Answer in natural language. Considering the relative positions, where is dark blue fabric armchair (highlighted by a blue box) with respect to tall lamp with spheres and fabric shade (highlighted by a green box)? Choose between the following options: right or left
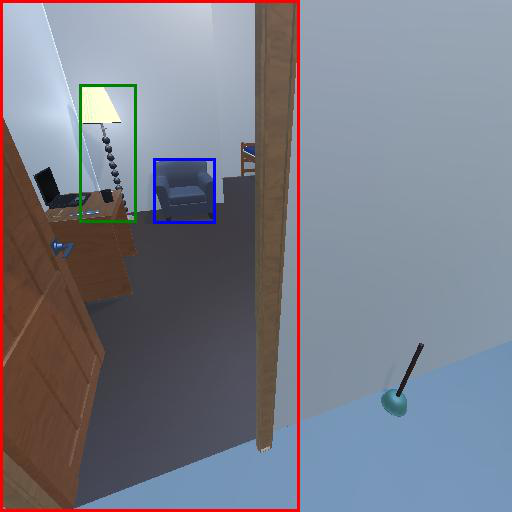
<answer>right</answer>